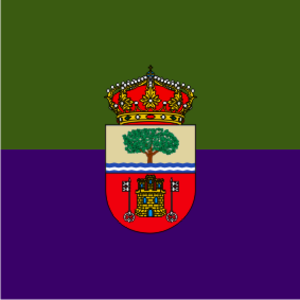
Fuenterrebollo est une commune de la province de Ségovie dans la communauté autonome de Castille-et-León en Espagne.